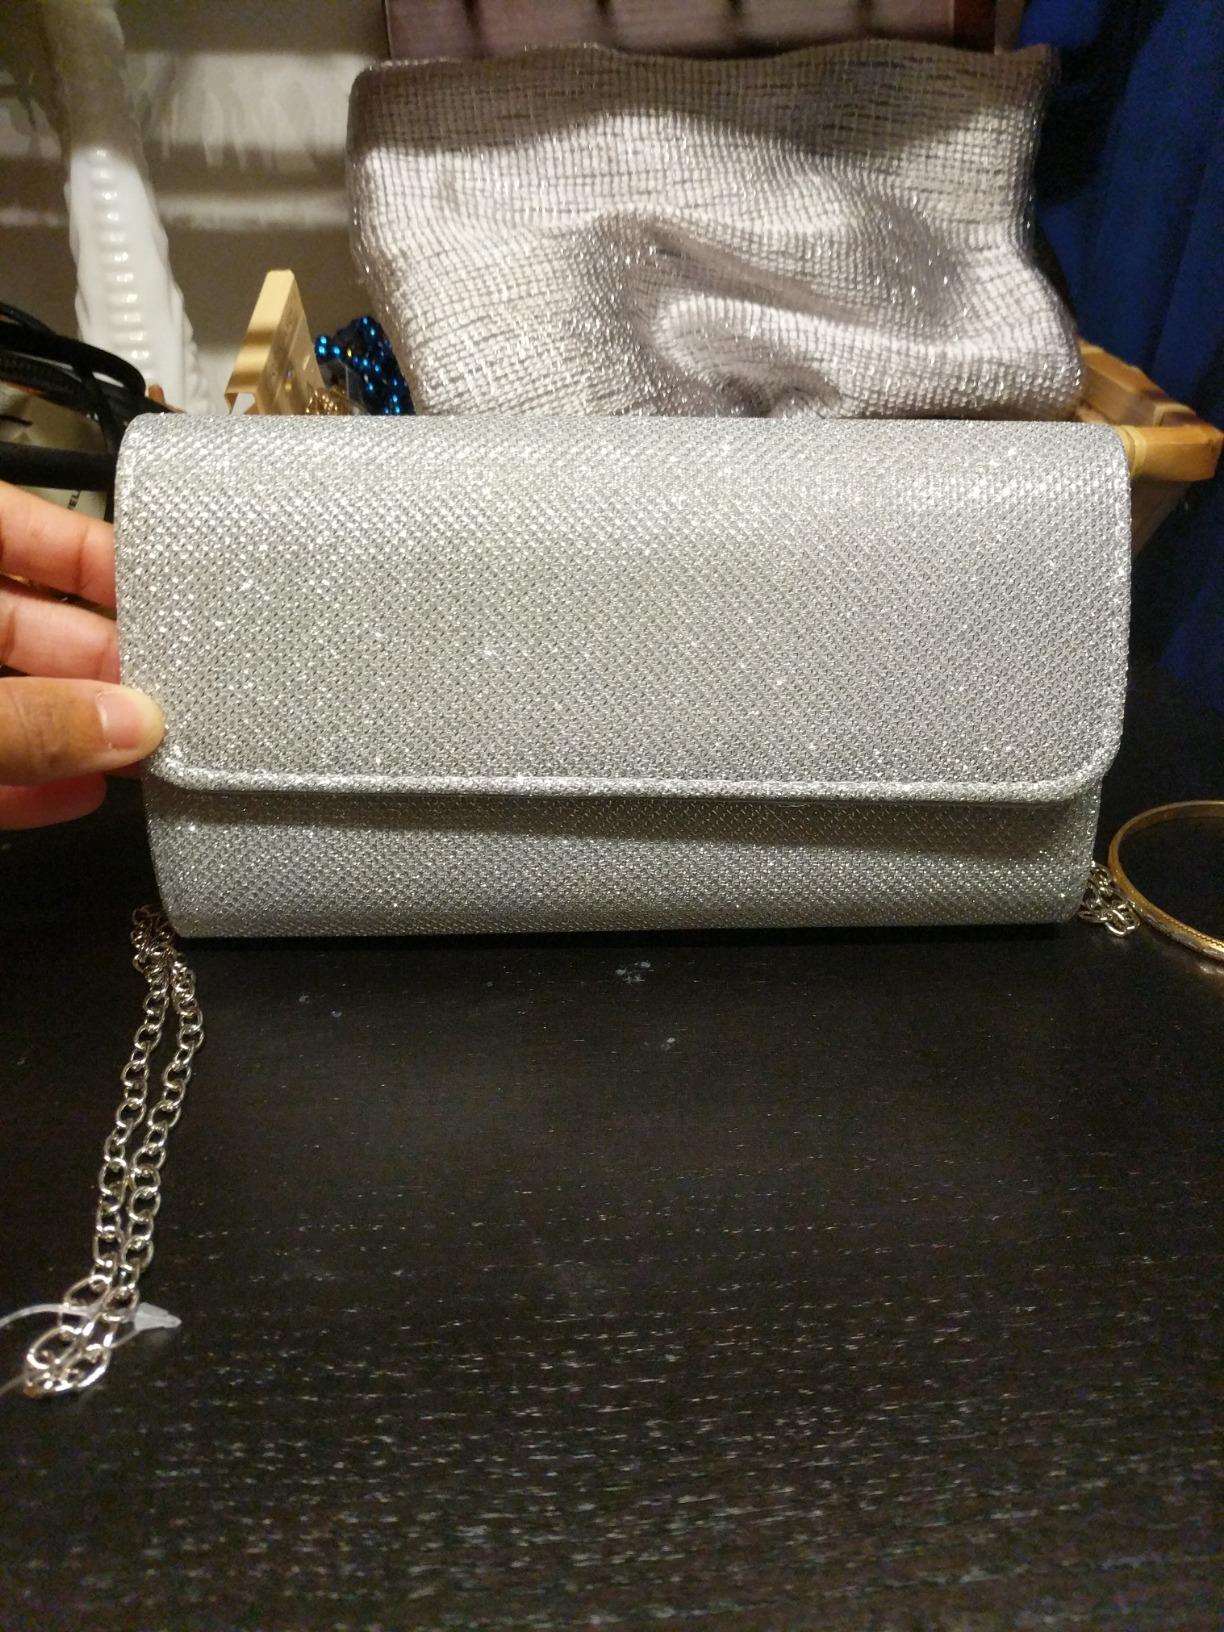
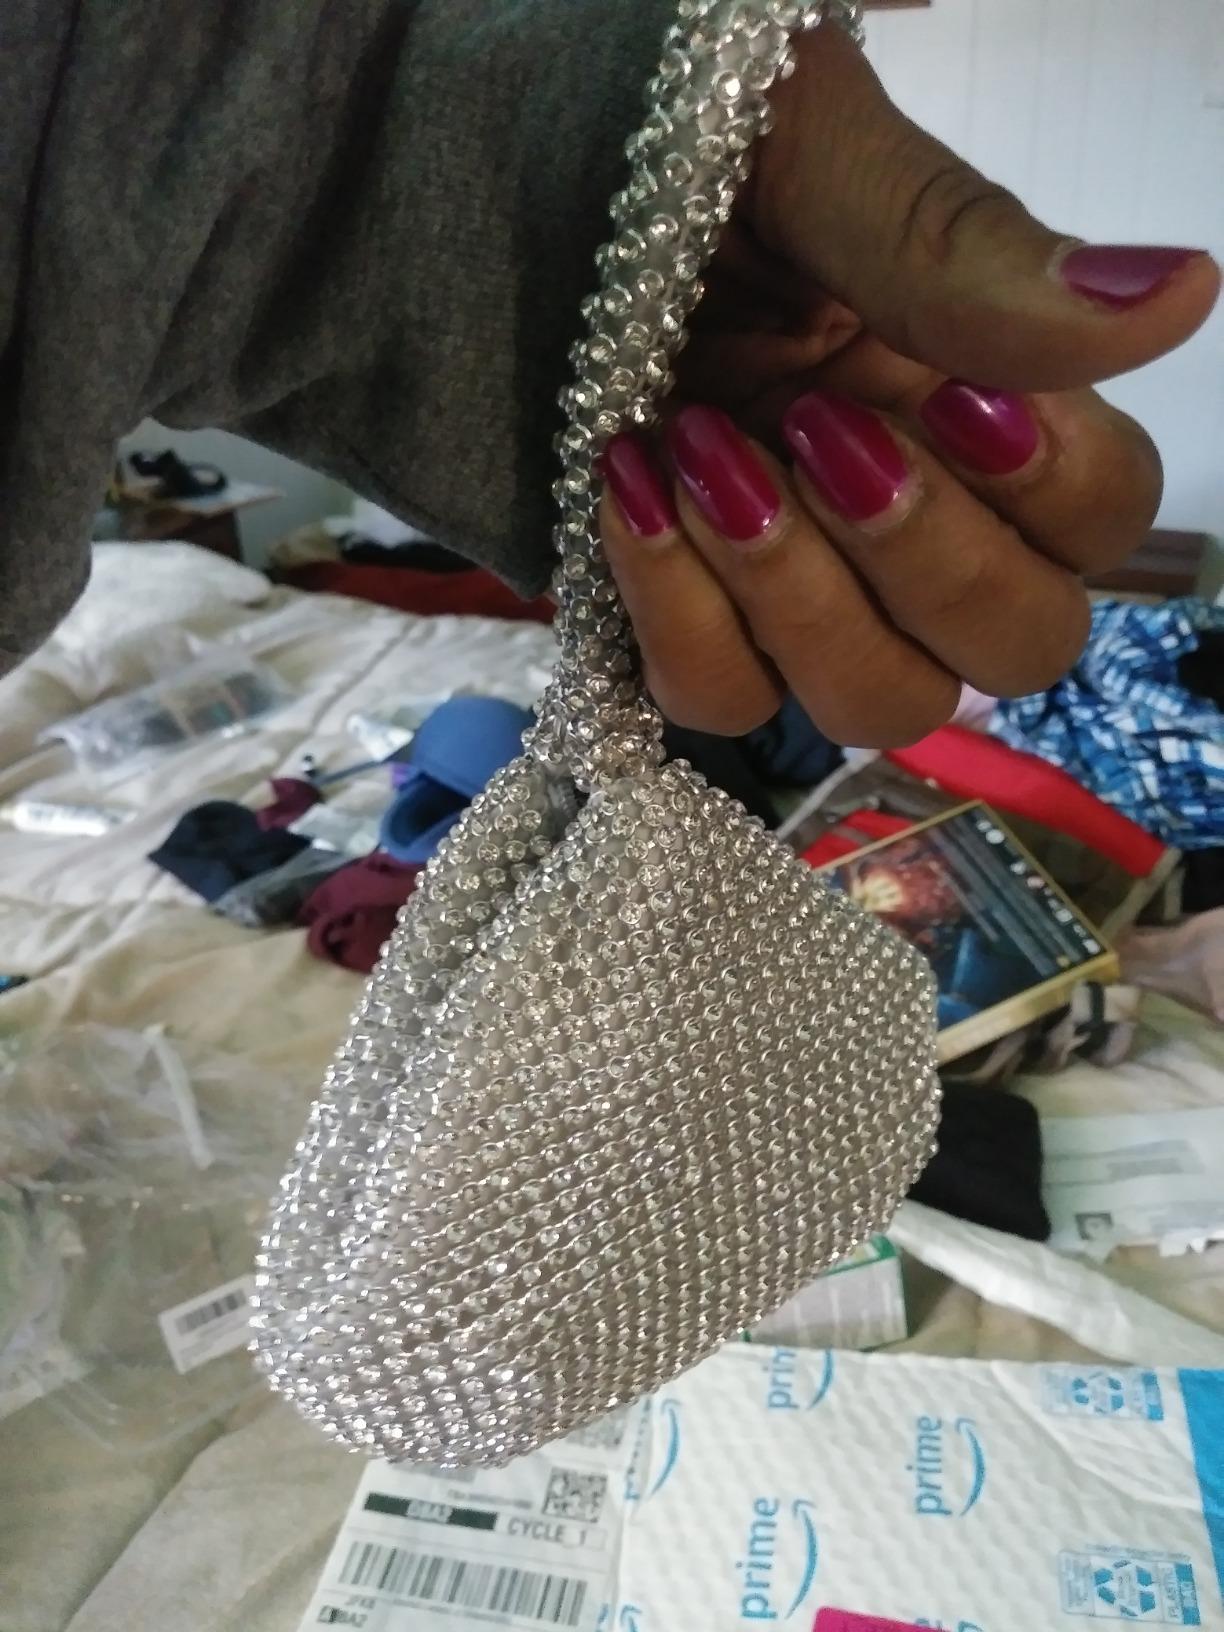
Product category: accessories_handbag
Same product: no